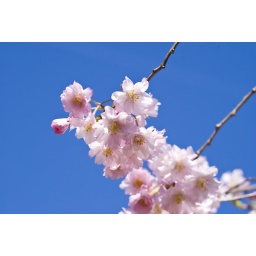
Pretty pink blossoms against the blue sky.